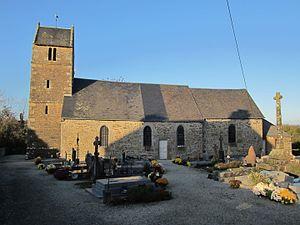
La Gohannière, Manche
Tirepied-sur-Sée est une commune française, située dans le département de la Manche en région Normandie, peuplée de 947 habitants.
La Gohannière est une ancienne commune française, située dans le département de la Manche en région Normandie.